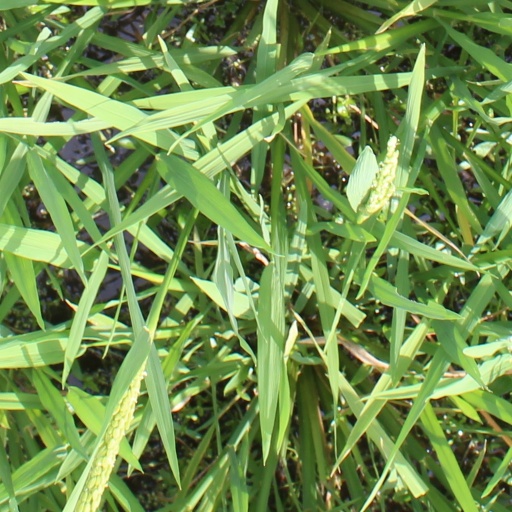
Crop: rice